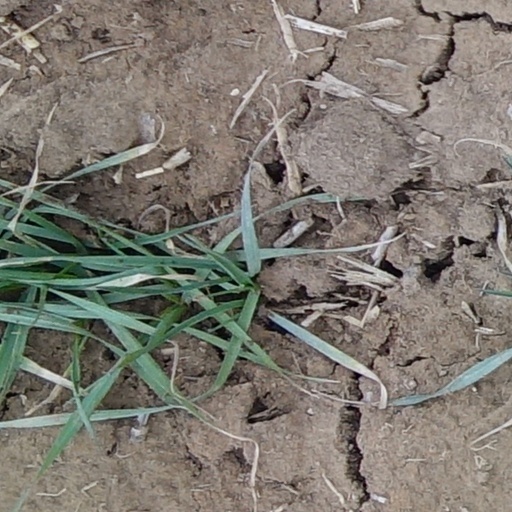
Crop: wheat